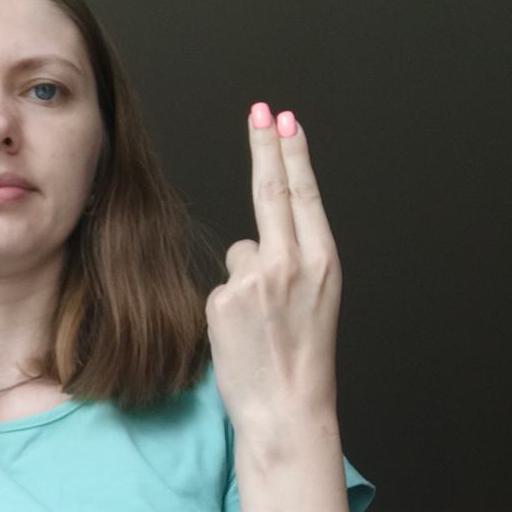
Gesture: two_up_inverted